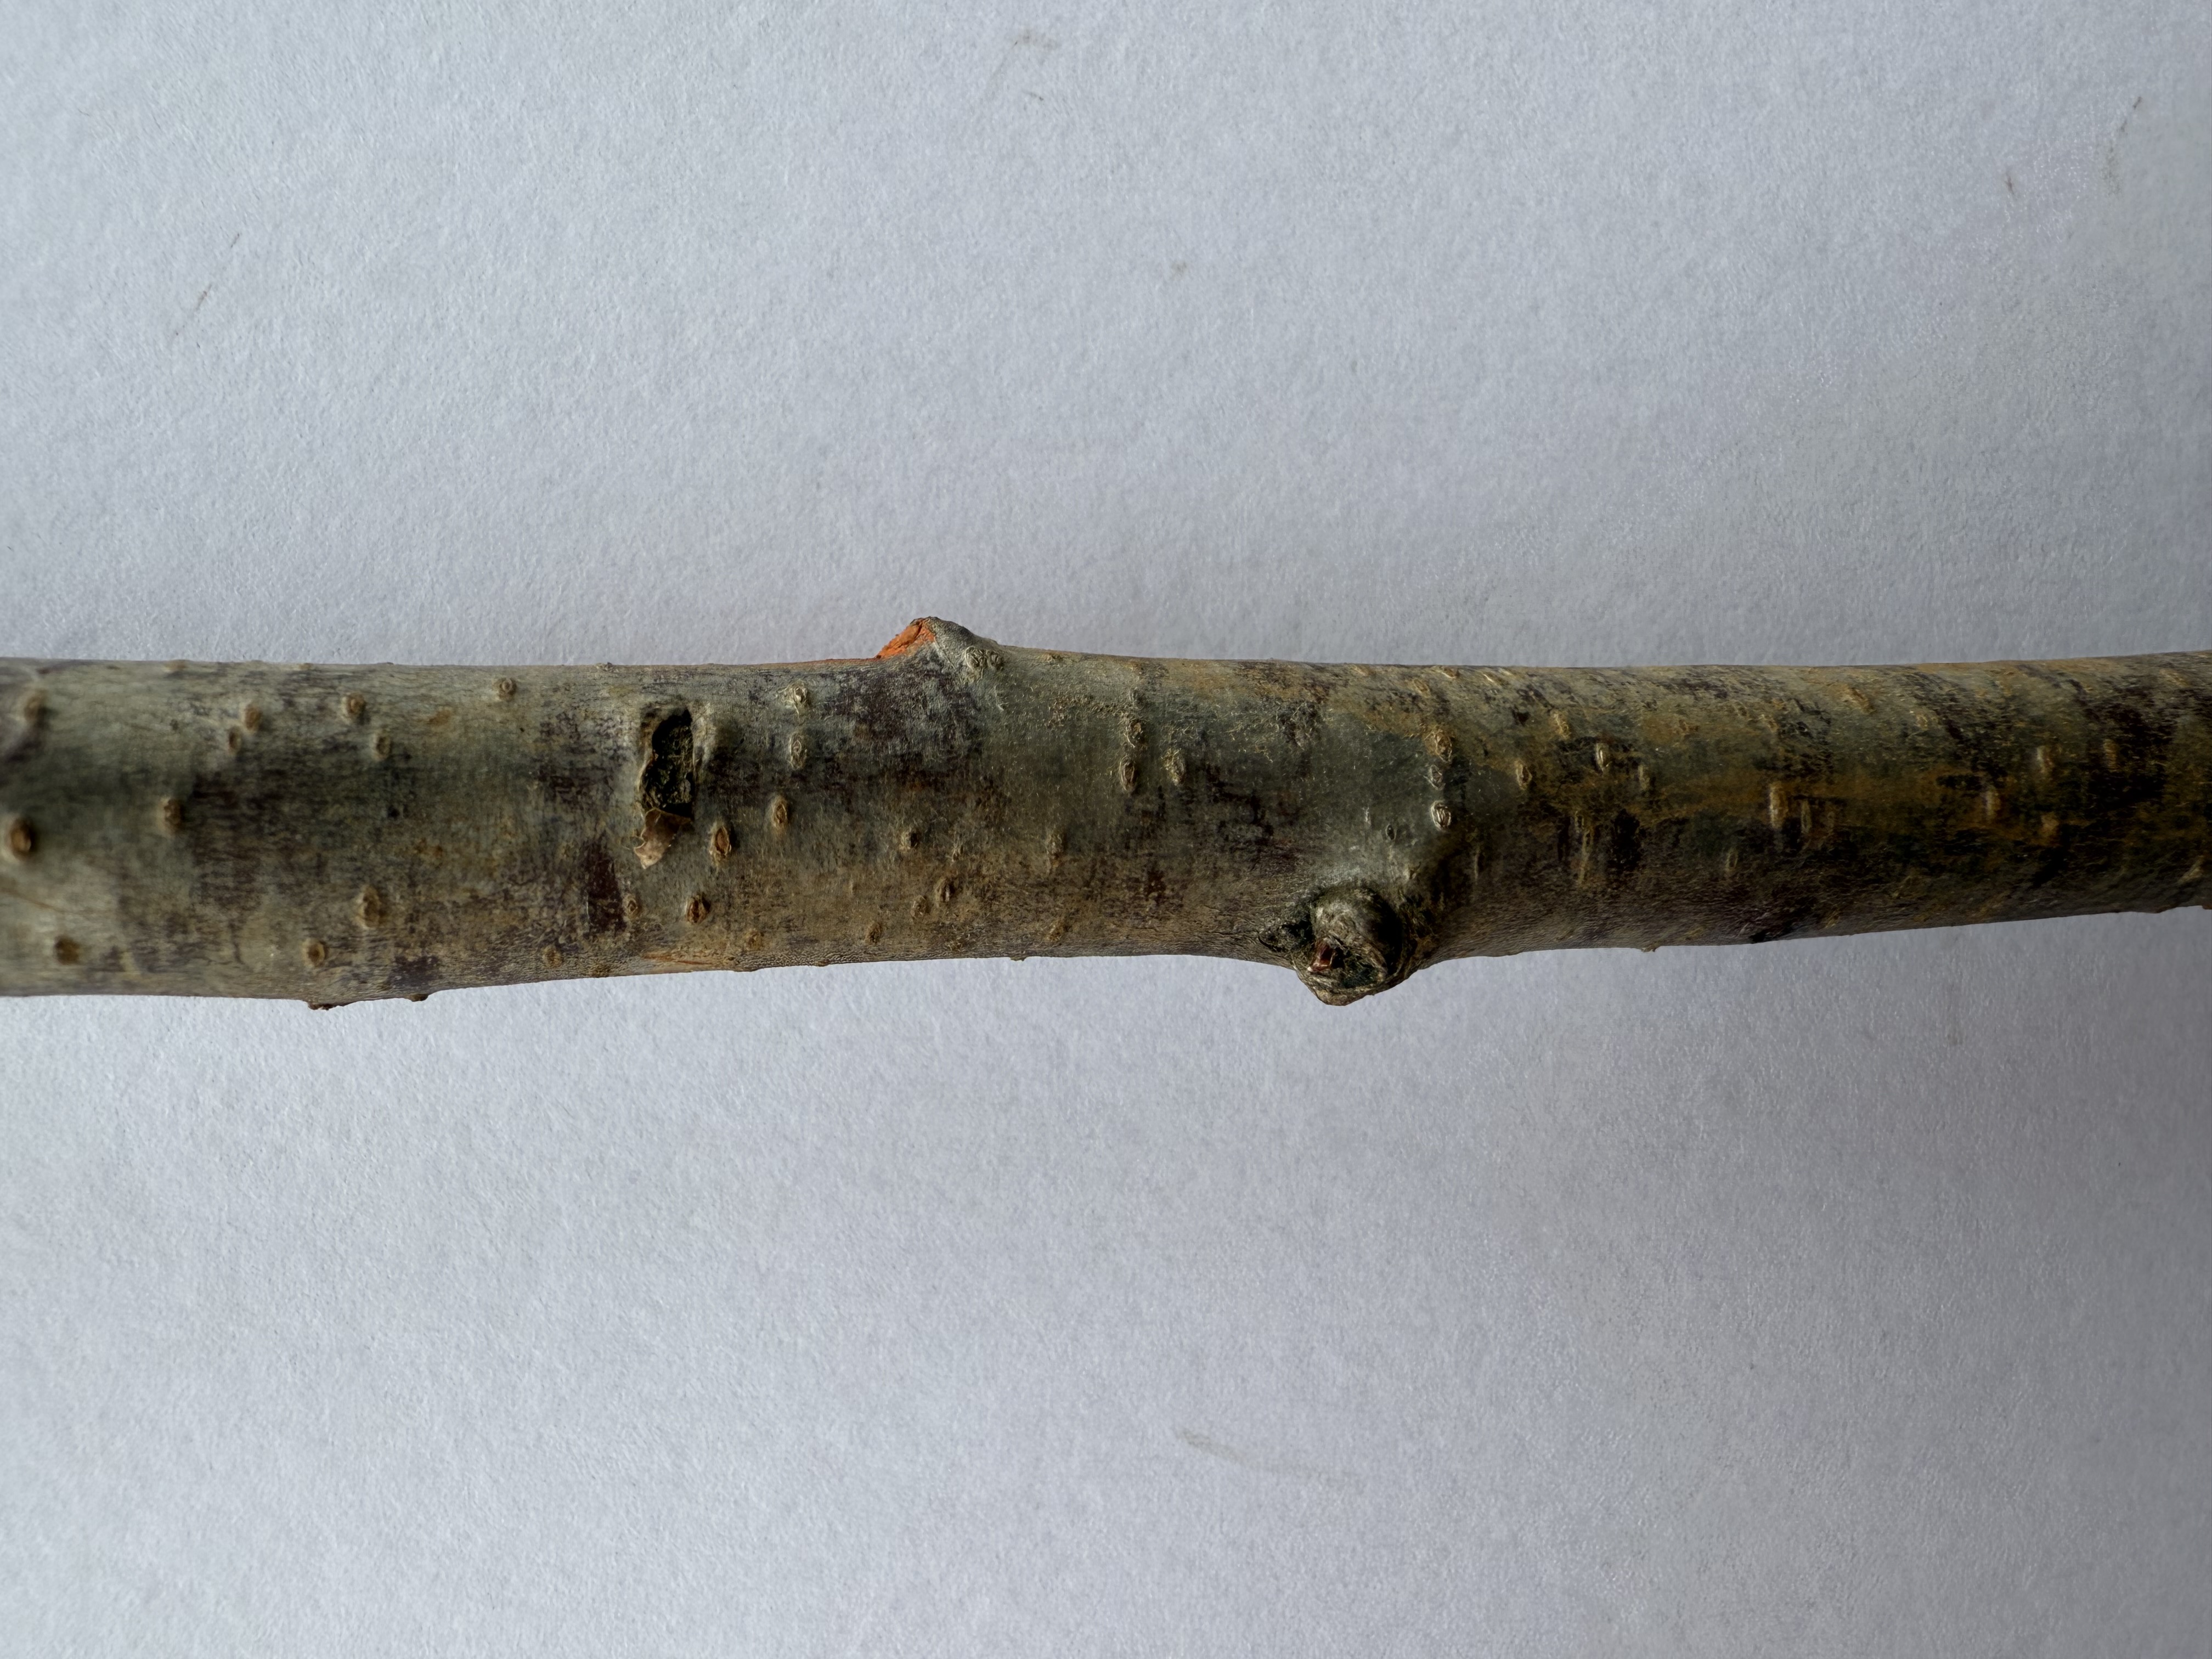
Variety: Ziraat 0900 Cherry